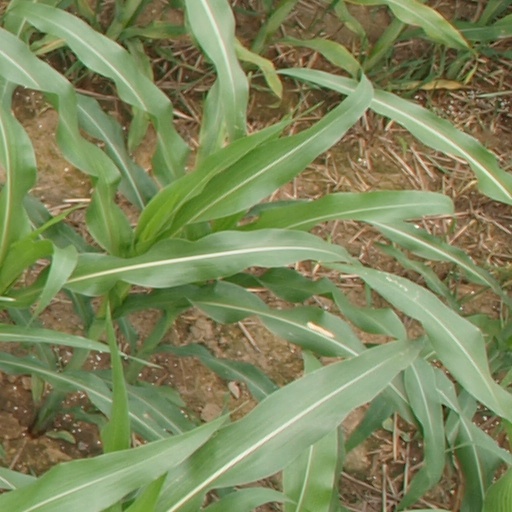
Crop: maize; corn